Re Shankar Alan s/o Anant Kulkarni

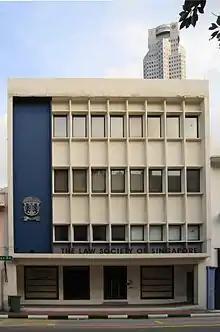
The headquarters of the Law Society of Singapore on South Bridge Road. In "Shankar", Judicial Commissioner Sundaresh Menon held that the decision of the Society's Disciplinary Committee had to be quashed for apparent bias.

The case of "R. v. Sussex Justices, ex parte McCarthy" (1923) provides an illustration of the differences. In that case, the person who acted as clerk to certain magistrates was a member of a law firm that represented a party with an interest in the outcome of a matter being decided by the magistrates. When the magistrates withdrew to consider the matter, the clerk went with them in case they needed advice on any legal issues. However, the magistrates reached a decision without consulting the clerk. Thus, on the facts of the case, there was no possibility of actual bias whatsoever. Yet the decision in question was set aside because justice had to be seen to be done. Judicial Commissioner Menon highlighted that the underlying principle protected the appearance of justice being done, and reasoned that it would not be relevant under such a principle to consider whether justice was actually done. Nor did he think that "Gough" could be reconciled with "ex parte McCarthy", despite the attempt in "Gough" attempt to confine the latter case to its own facts. In his view, the two tests were therefore different in substance, in addition to the different perspective that each test adopted. Furthermore, those differences were sometimes material in deciding a case; for example, the choice of the real likelihood test was a deciding factor of the result in "Gough".